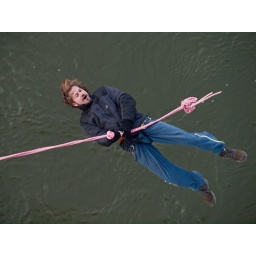
traditional adrenalin event at xmas ... jumping from the bridge over the Danube ..